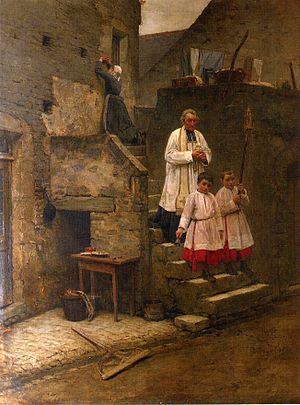
Henry Mosler, est un peintre américain, graveur sur bois, dessinateur et illustrateur qui a documenté la vie américaine, y compris les thèmes coloniaux, illustrations de la guerre de Sécession, et fait des portraits d'hommes et de femmes de la société.